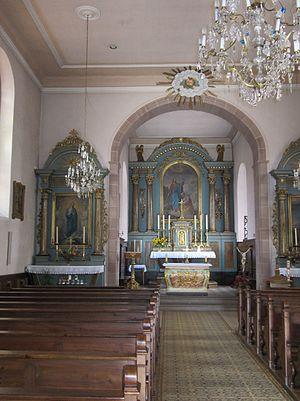
Littenheim, église Saint Pierre (intérieur)
Littenheim est une commune française située dans le département du Bas-Rhin, en région Grand Est.